Forest of Dean Central Railway

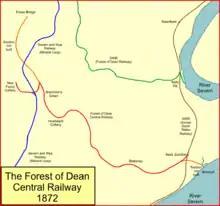
The Forest of Dean Central Railway in 1872

By 1830, tramroads were well established in the Forest of Dean for conveying the mineral products of the Forest to market. A coal mine was being developed at Foxes Bridge, about a mile east of Speech House, and the promoter Edward Protheroe proposed a "Steam Carriage Road", that is, a steam tramway to convey the output via Howbeach Slade to the Severn at Purton Pill, near the site of the later Severn Railway Bridge; it was to be about eight miles in extent.